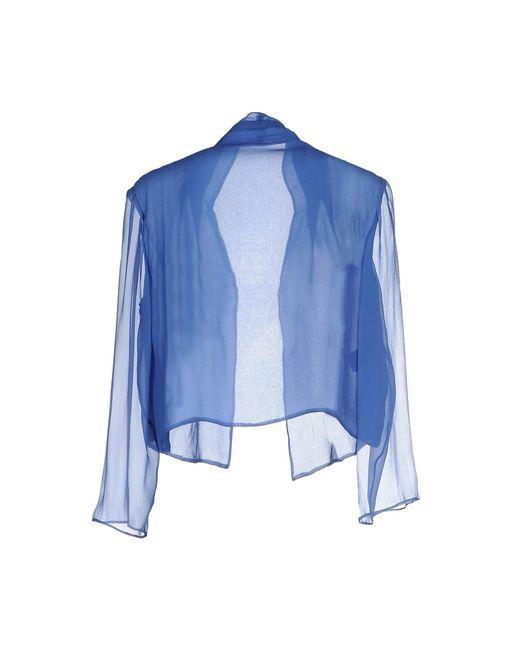
Damen hellblaue transparente Langarm-Netzbluse